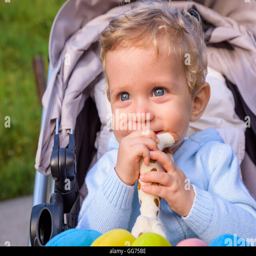
baby boy sitting in the stroller happy playing with a toy